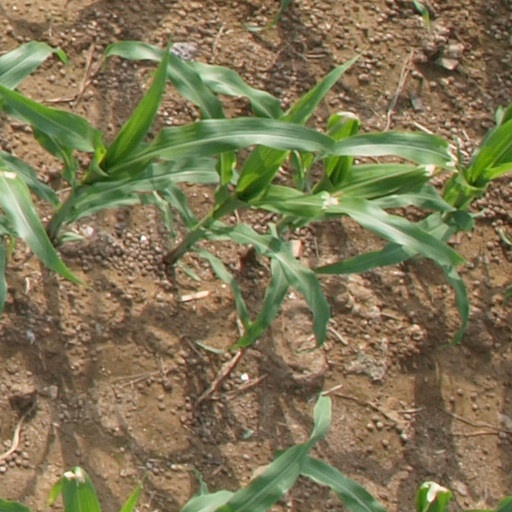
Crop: maize; corn